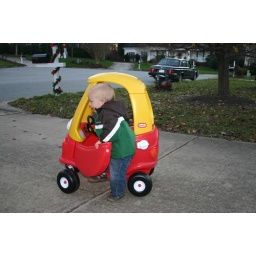
Getting in and out of a car with a real door is half the fun!